MetroCard

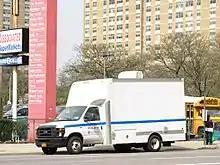
MetroCard sales van

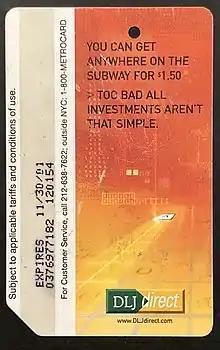
2001 MetroCard with corporate advertisement on reverse

A number of MetroCard sales vans and a MetroCard bus (a retired bus converted for sales duty) routinely travel to specific locations in New York City and Westchester County, stopping for a day (or half a day) at the announced locations. MetroCards can be purchased or refilled directly from these vehicles. Reduced-fare MetroCard applications can also be processed on the bus, including taking photographs for these cards.